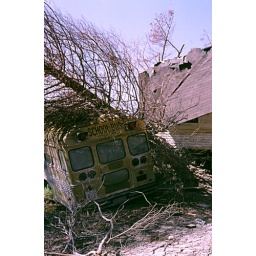
School bus with a tree on top in front of a collapse building.